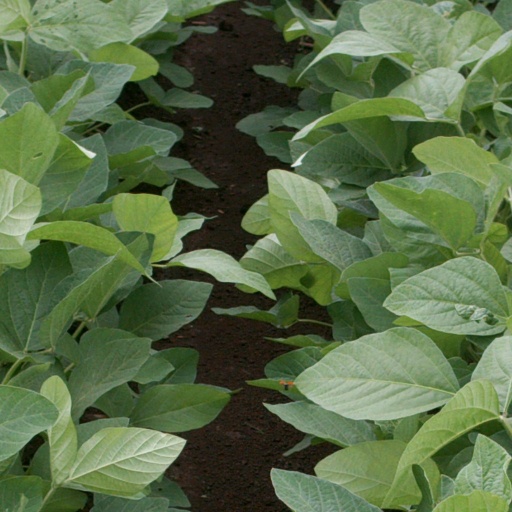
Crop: soybean